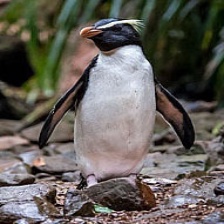
Species: FIORDLAND PENGUIN
Scientific name: EUDYPTES PACHYRHYNCHUS
ImageNet parent category: king_penguin